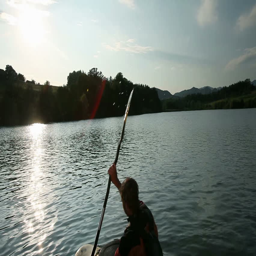
young people canoeing in the lake at sunset